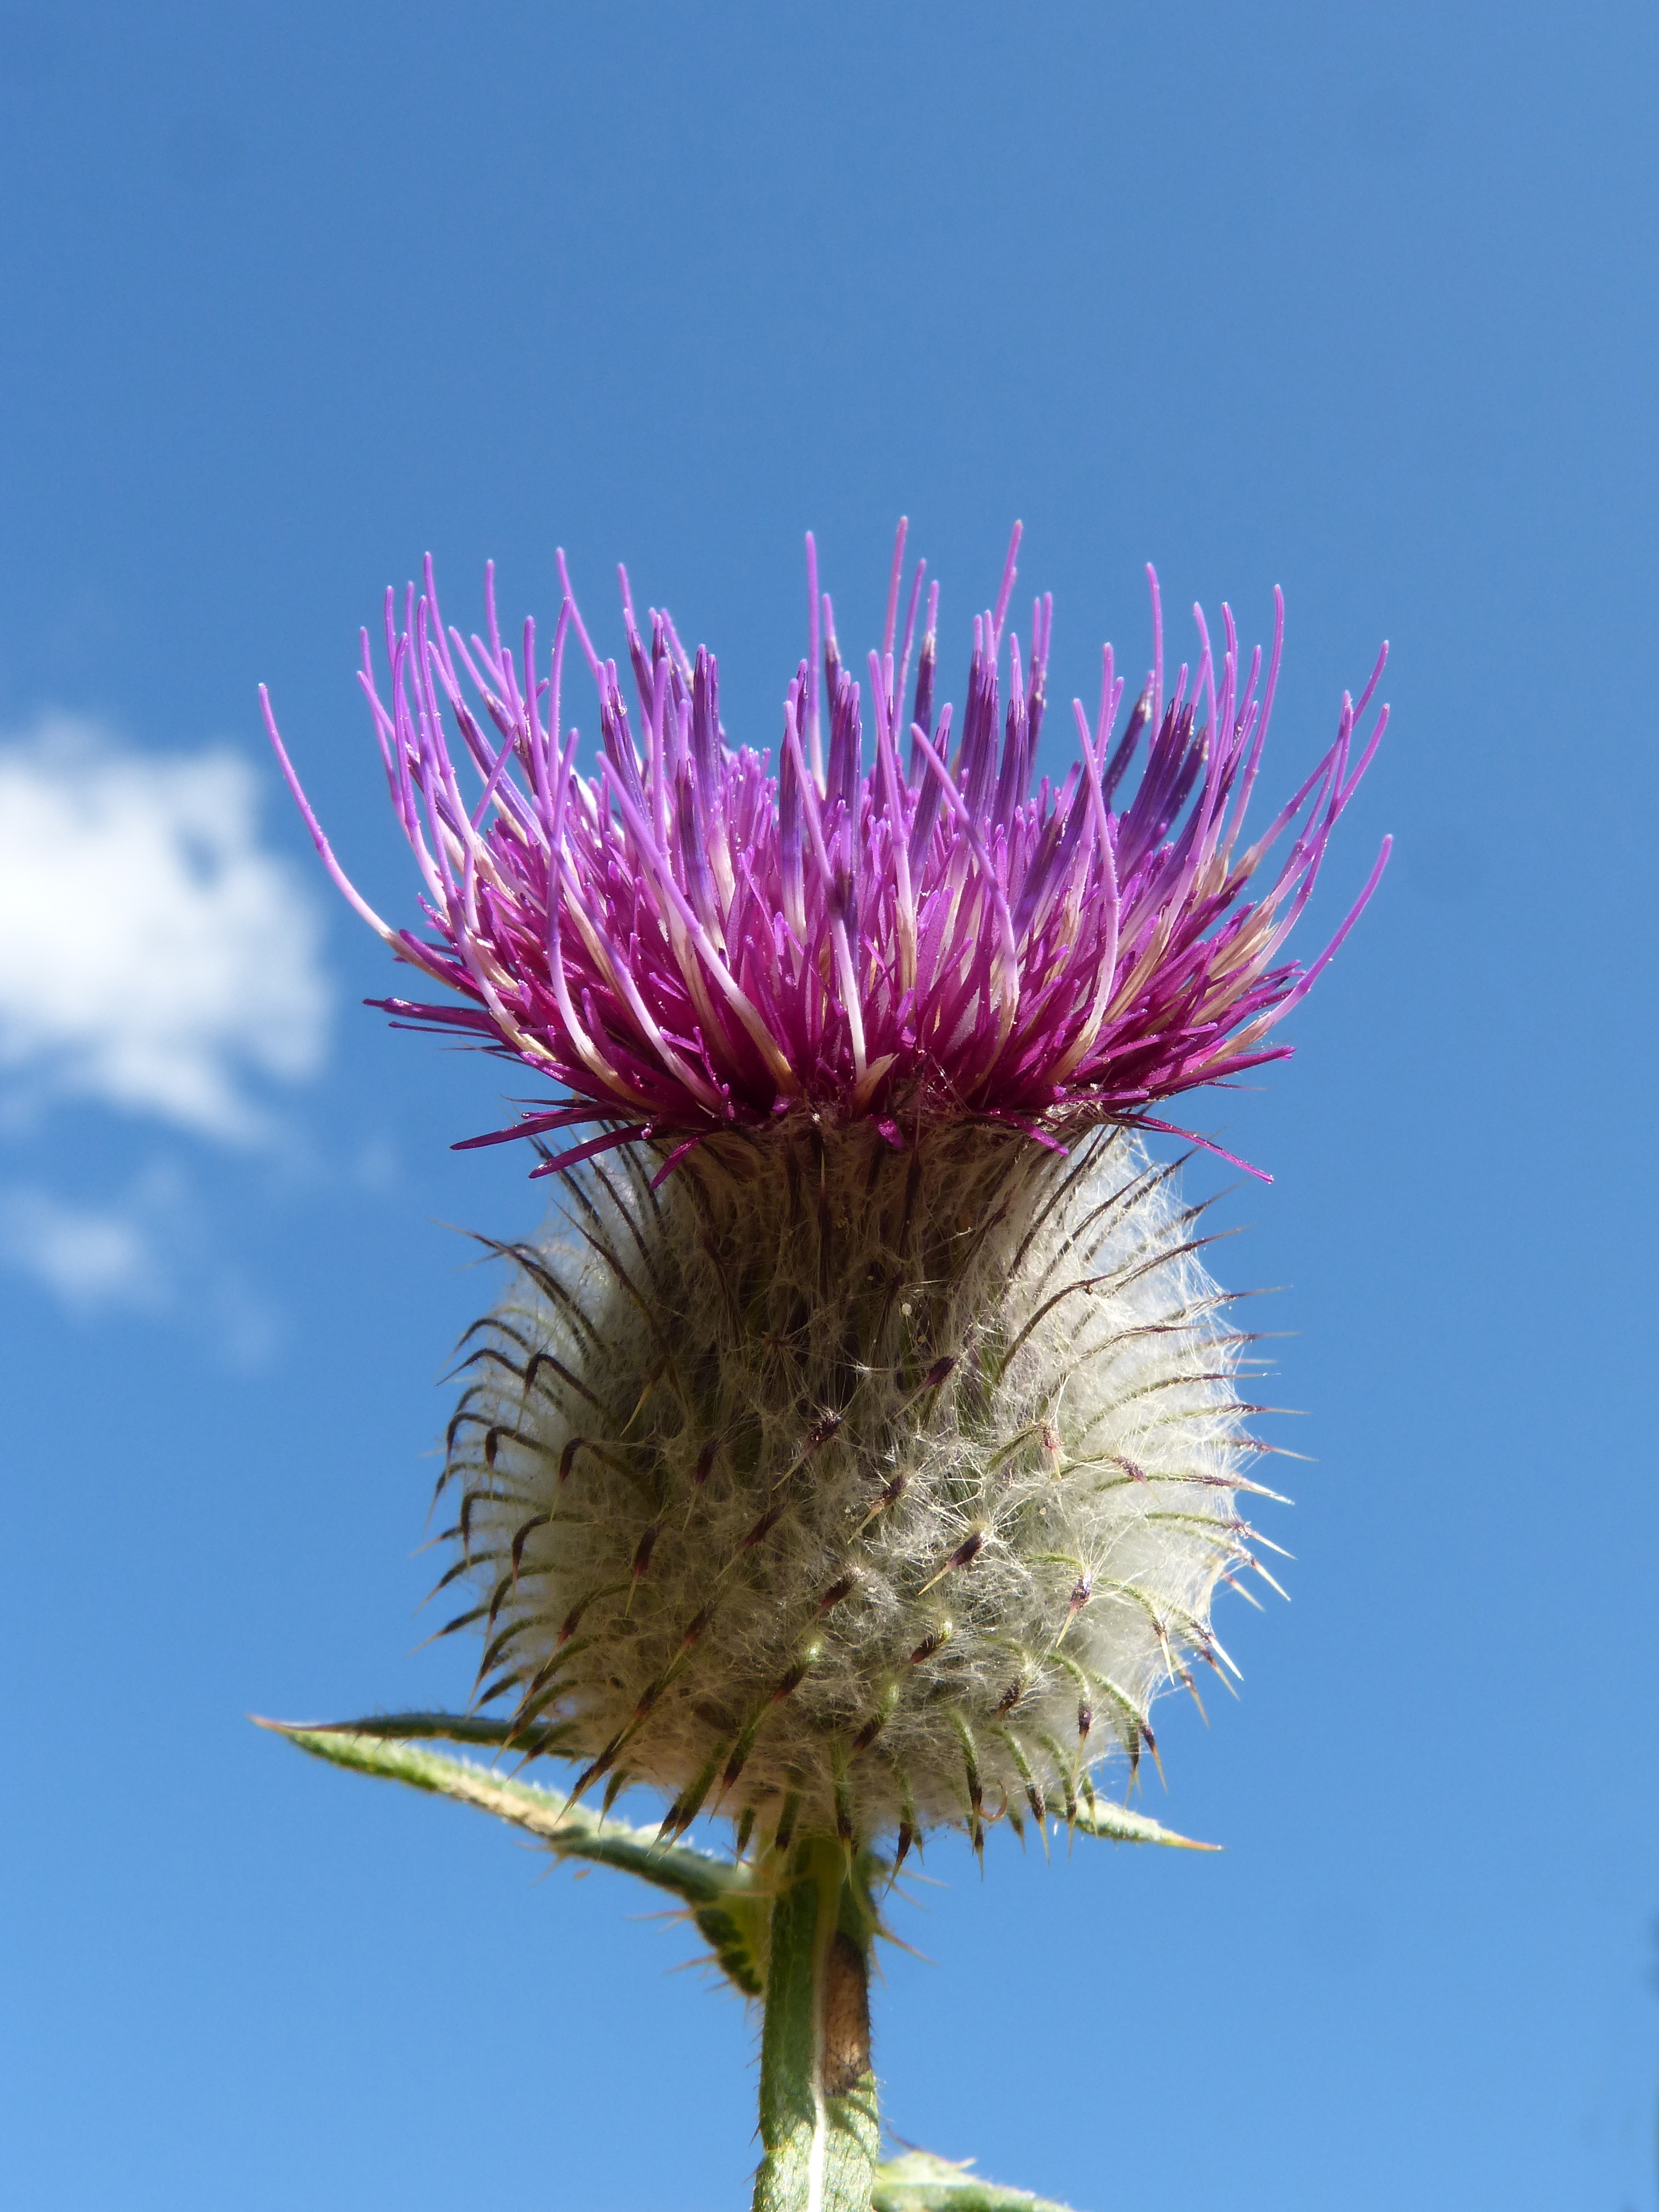
plant, sky, flower, petal, botany, flora, thistle, beauty, detail, macro photography, flowering plant, daisy family, plant architecture, asterales, plant stem, land plant, artichoke thistle